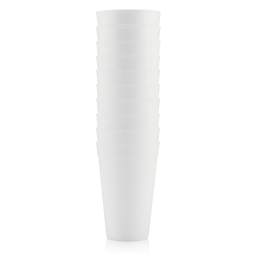
Label: paper